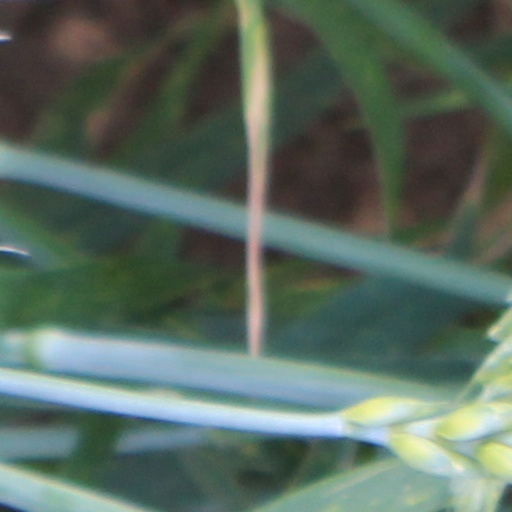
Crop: wheat